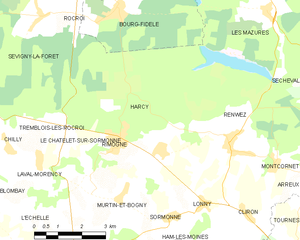
Carte des communes françaises: Harcy